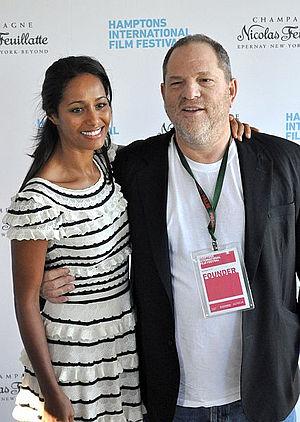
Harvey Weinstein [ˈhɑːvɪ ˈwaɪ̯nstiːn], né le 19 mars 1952 à New York, dans le Queens, est un producteur de cinéma.